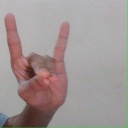
अक्षर: श